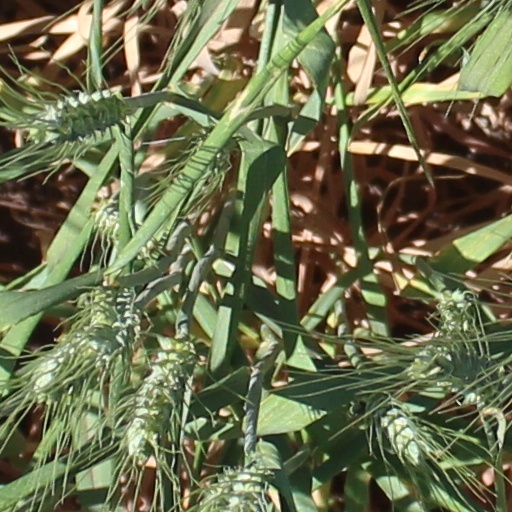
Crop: wheat